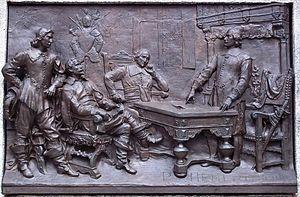
Bas-relief de Louis-Philippe Hébert, Monument à Maisonneuve, Place d'Armes, Montréal.
Le baron Gaston-Jean-Baptiste de Renty est un « gentilhomme » à l'emploi du temps très chargé, et l'une des plus grandes figures de l'école française de spiritualité du XVIIᵉ siècle.
Jérôme Le Royer de La Dauversière, né à La Flèche le 18 mars 1597 et mort le 6 novembre 1659 dans la même ville, est un vénérable de l'Église catholique. Il est le fondateur de la congrégation des Religieuses Hospitalières de Saint-Joseph de La Flèche et l'instigateur de la fondation de Ville-Marie, la future Montréal, au Canada.
Le Monument à Maisonneuve est une œuvre de Louis-Philippe Hébert à la mémoire de Maisonneuve, fondateur de Montréal, installée en 1895 au centre de la place d'Armes dans le Vieux-Montréal.
L'histoire de Montréal commence avec la découverte du village d'Hochelaga par les explorateurs français, au XVIᵉ siècle.